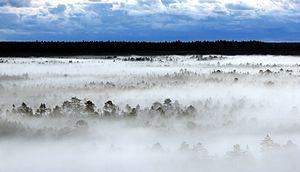
La réserve naturelle de Põhja-Kõrvemaa estonien : Põhja-Kõrvemaa looduskaitseala est une réserve naturelle du comté de Harju en Estonie située à 50 km à l'est de Tallinn. Avec une superficie de 131,58 km², il s'agit de la troisième plus grande réserve naturelle de l'Estonie. Il s'agit d'un paysage dominé par la forêt et la tourbière. Elle protège l'habitat d'espèces rares et menacées ainsi qu'un paysage naturel remarquable.